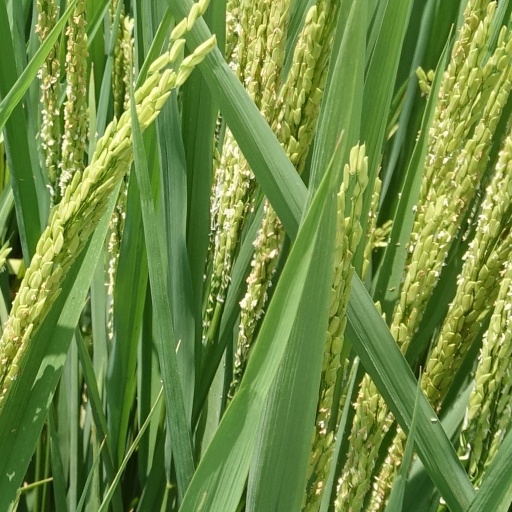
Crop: rice